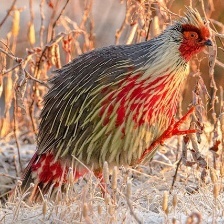
Species: BLOOD PHEASANT
Scientific name: ITHAGINIS CRUENTUS